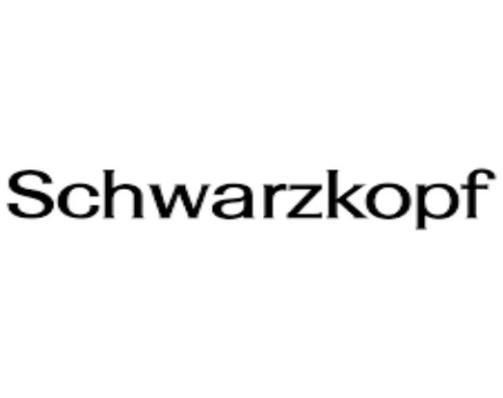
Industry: Necessities